The Blue Guitar

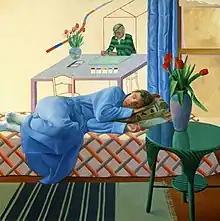
"Model with Unfinished Self Portrait" (1977) oil on canvas by David Hockney

The suite consists of twenty-one loose-leaved sheets in a grey leather covered box. The etchings are interleaved with tracing paper guard sheets.